Ditsworthy Warren House

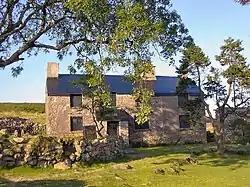
Ditsworthy Warren House in 2004.

Ditsworthy Warren House is a Grade II listed building near Sheepstor in Devon, England. It is an isolated building on the south-western edge of Dartmoor, and was built for the keeper of the rabbit warren near the house. It was used in 2010 as a filming location for the Steven Spielberg film, "War Horse".